May Tennant

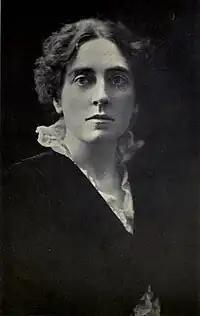
May Tennant "ca." 1918

Margaret Edith (May) Tennant, CH (1869 – 11 July 1946), née Abraham, born in Rathgar, County Dublin, Ireland, was a civil servant, trade unionist, factory inspector, and campaigner, who worked to improve conditions for industrial workers and was also involved in women's health and education. She was one of the first people to be appointed to the Order of the Companions of Honour in 1917.